Zig Zag (2002 film)

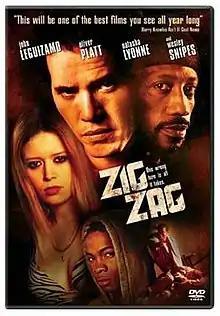
Official DVD cover

Zig Zag is a 2002 American drama film directed and written by David S. Goyer (in his directorial debut) and starring John Leguizamo, Wesley Snipes, Oliver Platt, and Natasha Lyonne. It is based on the 1999 novel "Zigzag" by Landon J. Napoleon. The film premiered at the 2002 South by Southwest Film Festival.